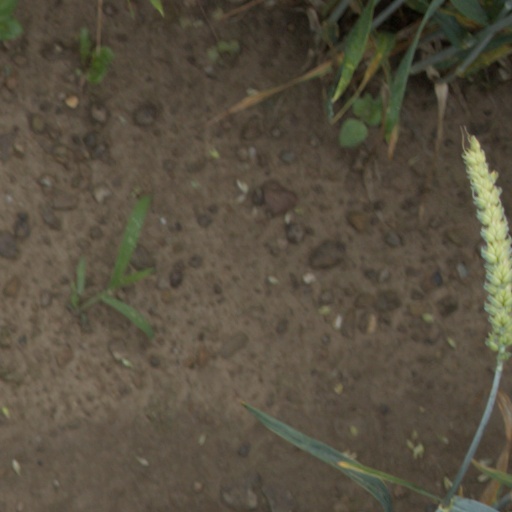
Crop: wheat